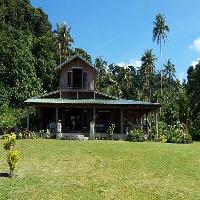
Weather: sun or clear